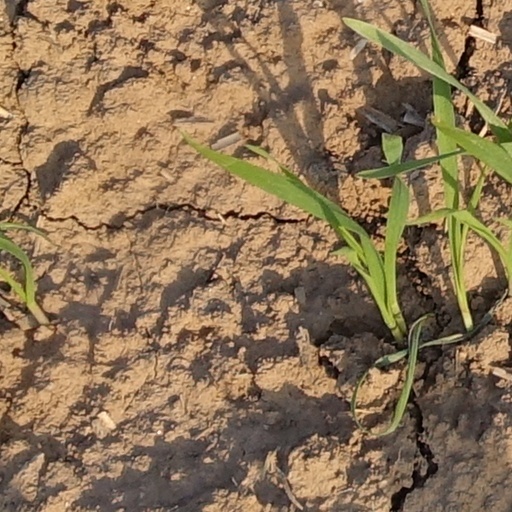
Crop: wheat